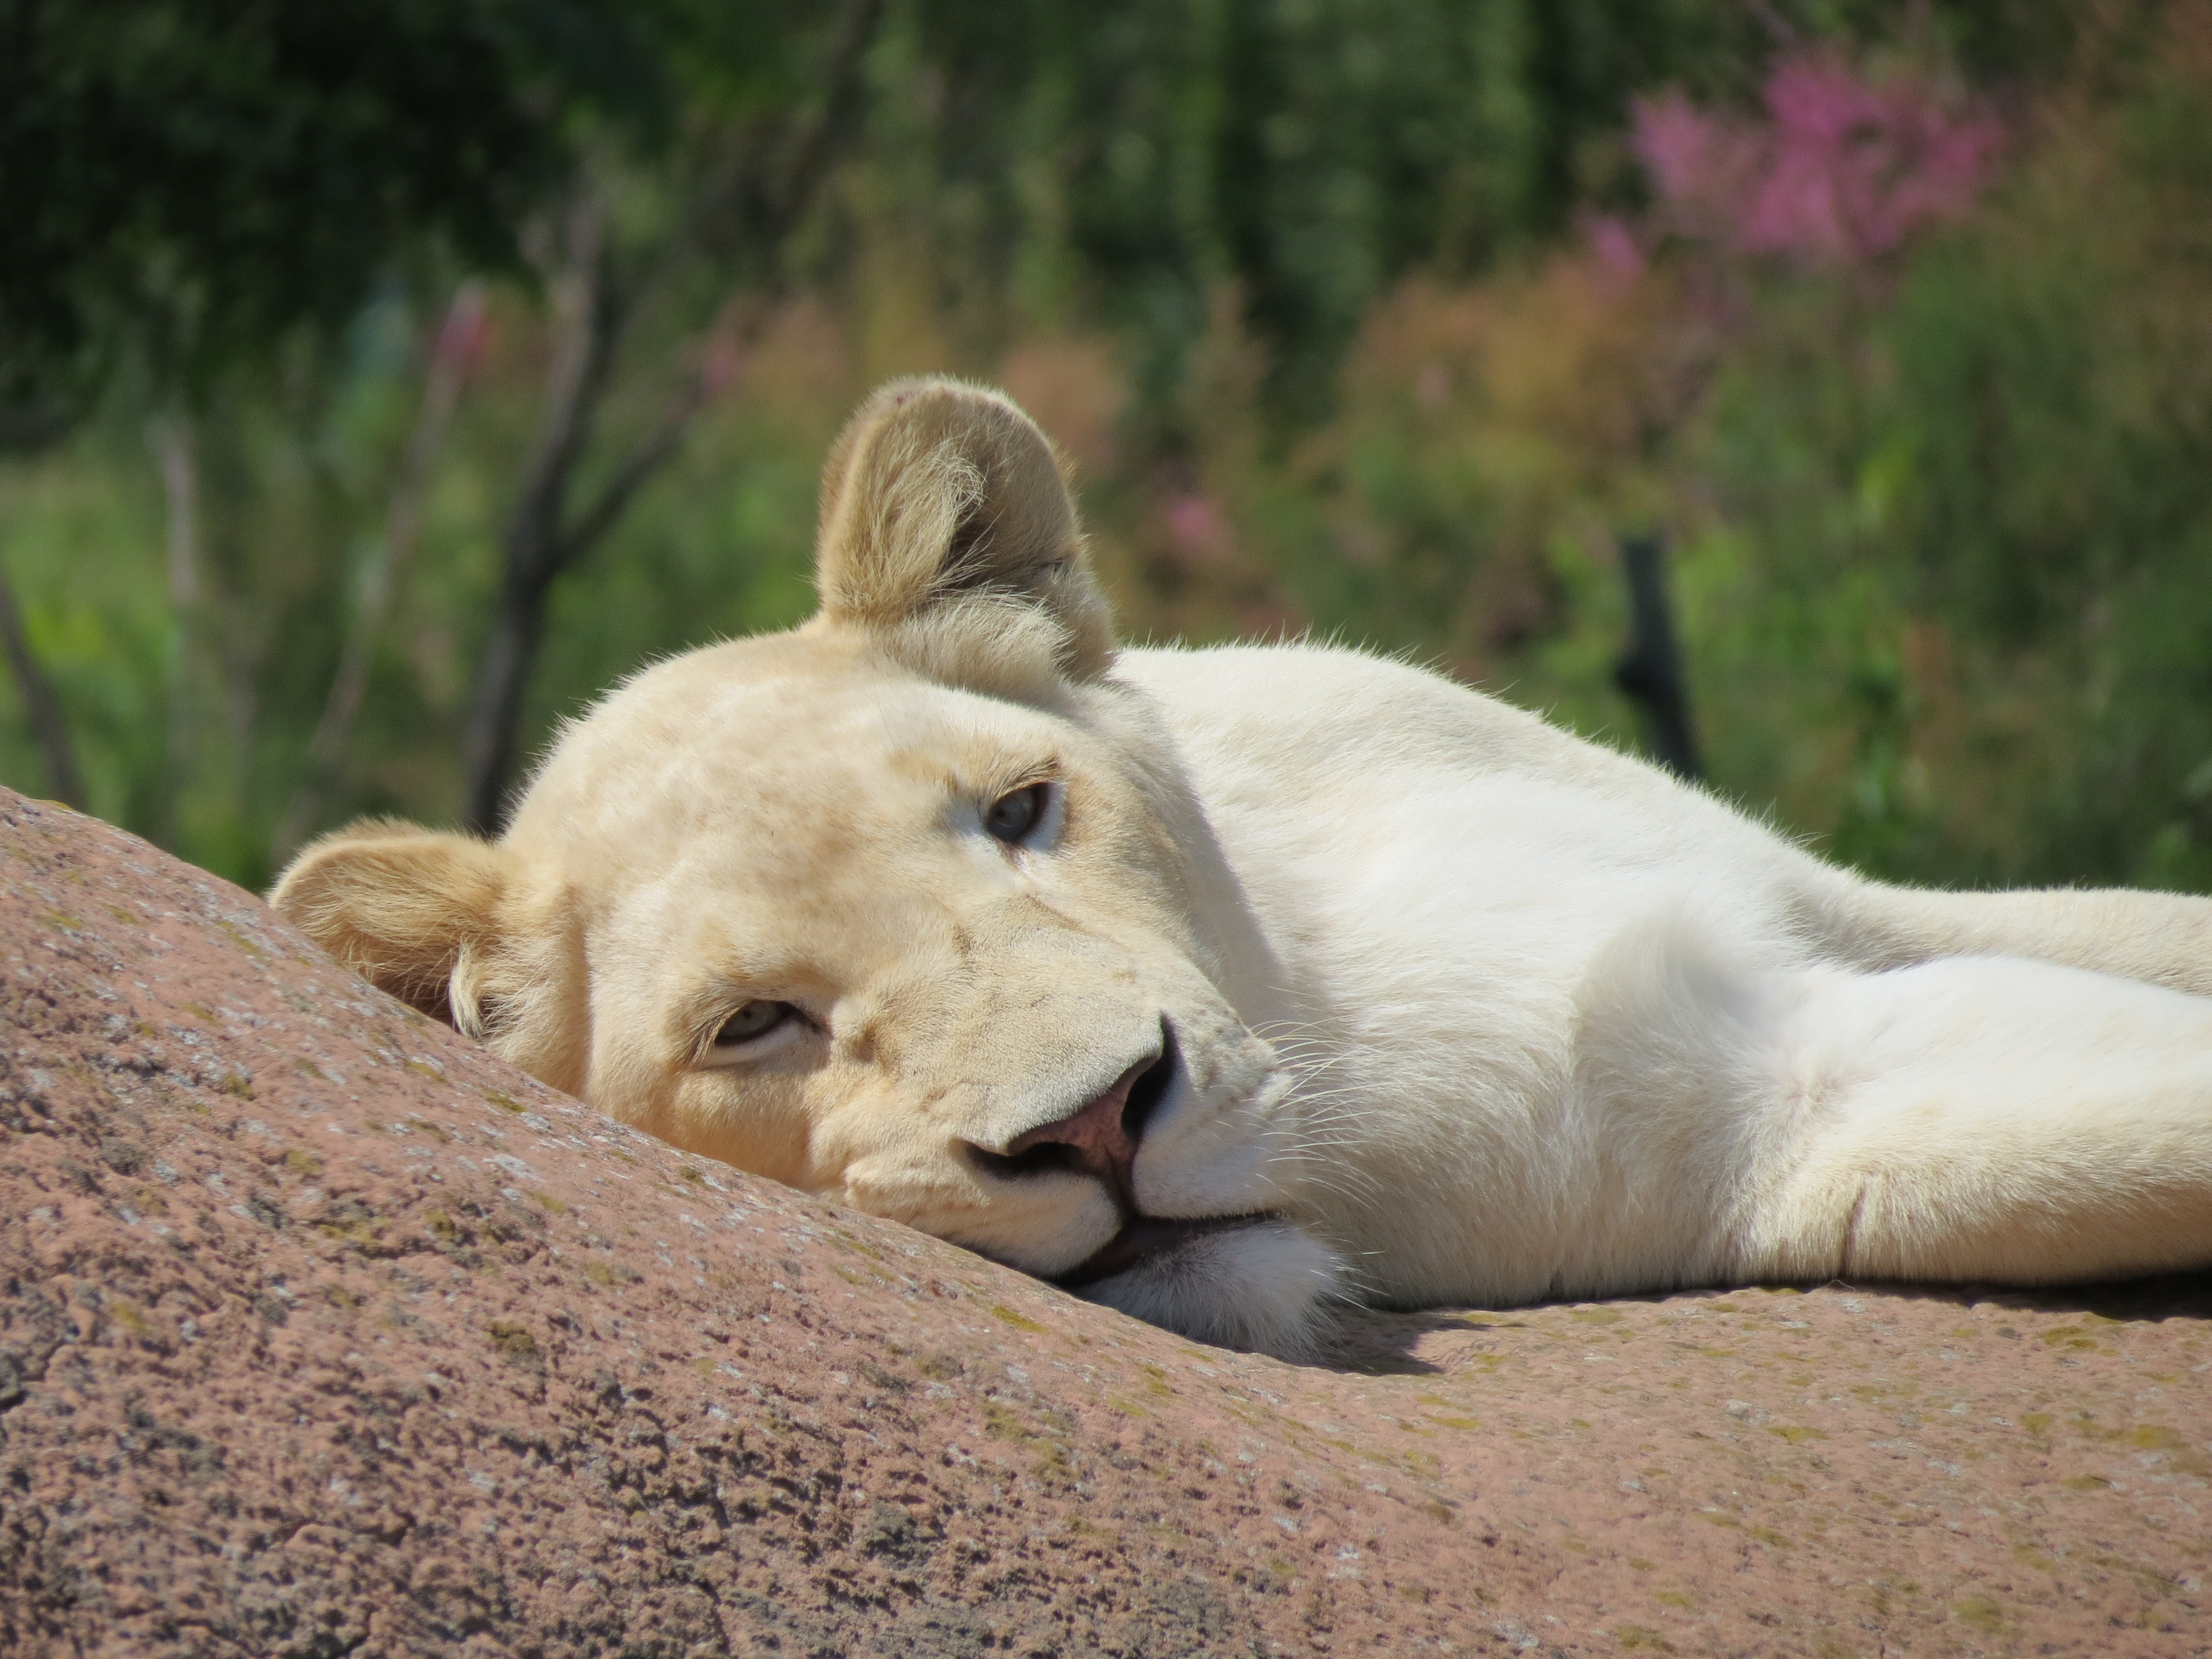
white, female, wildlife, zoo, mammal, fauna, lion, vertebrate, safari, white lion, big cats, dog breed group